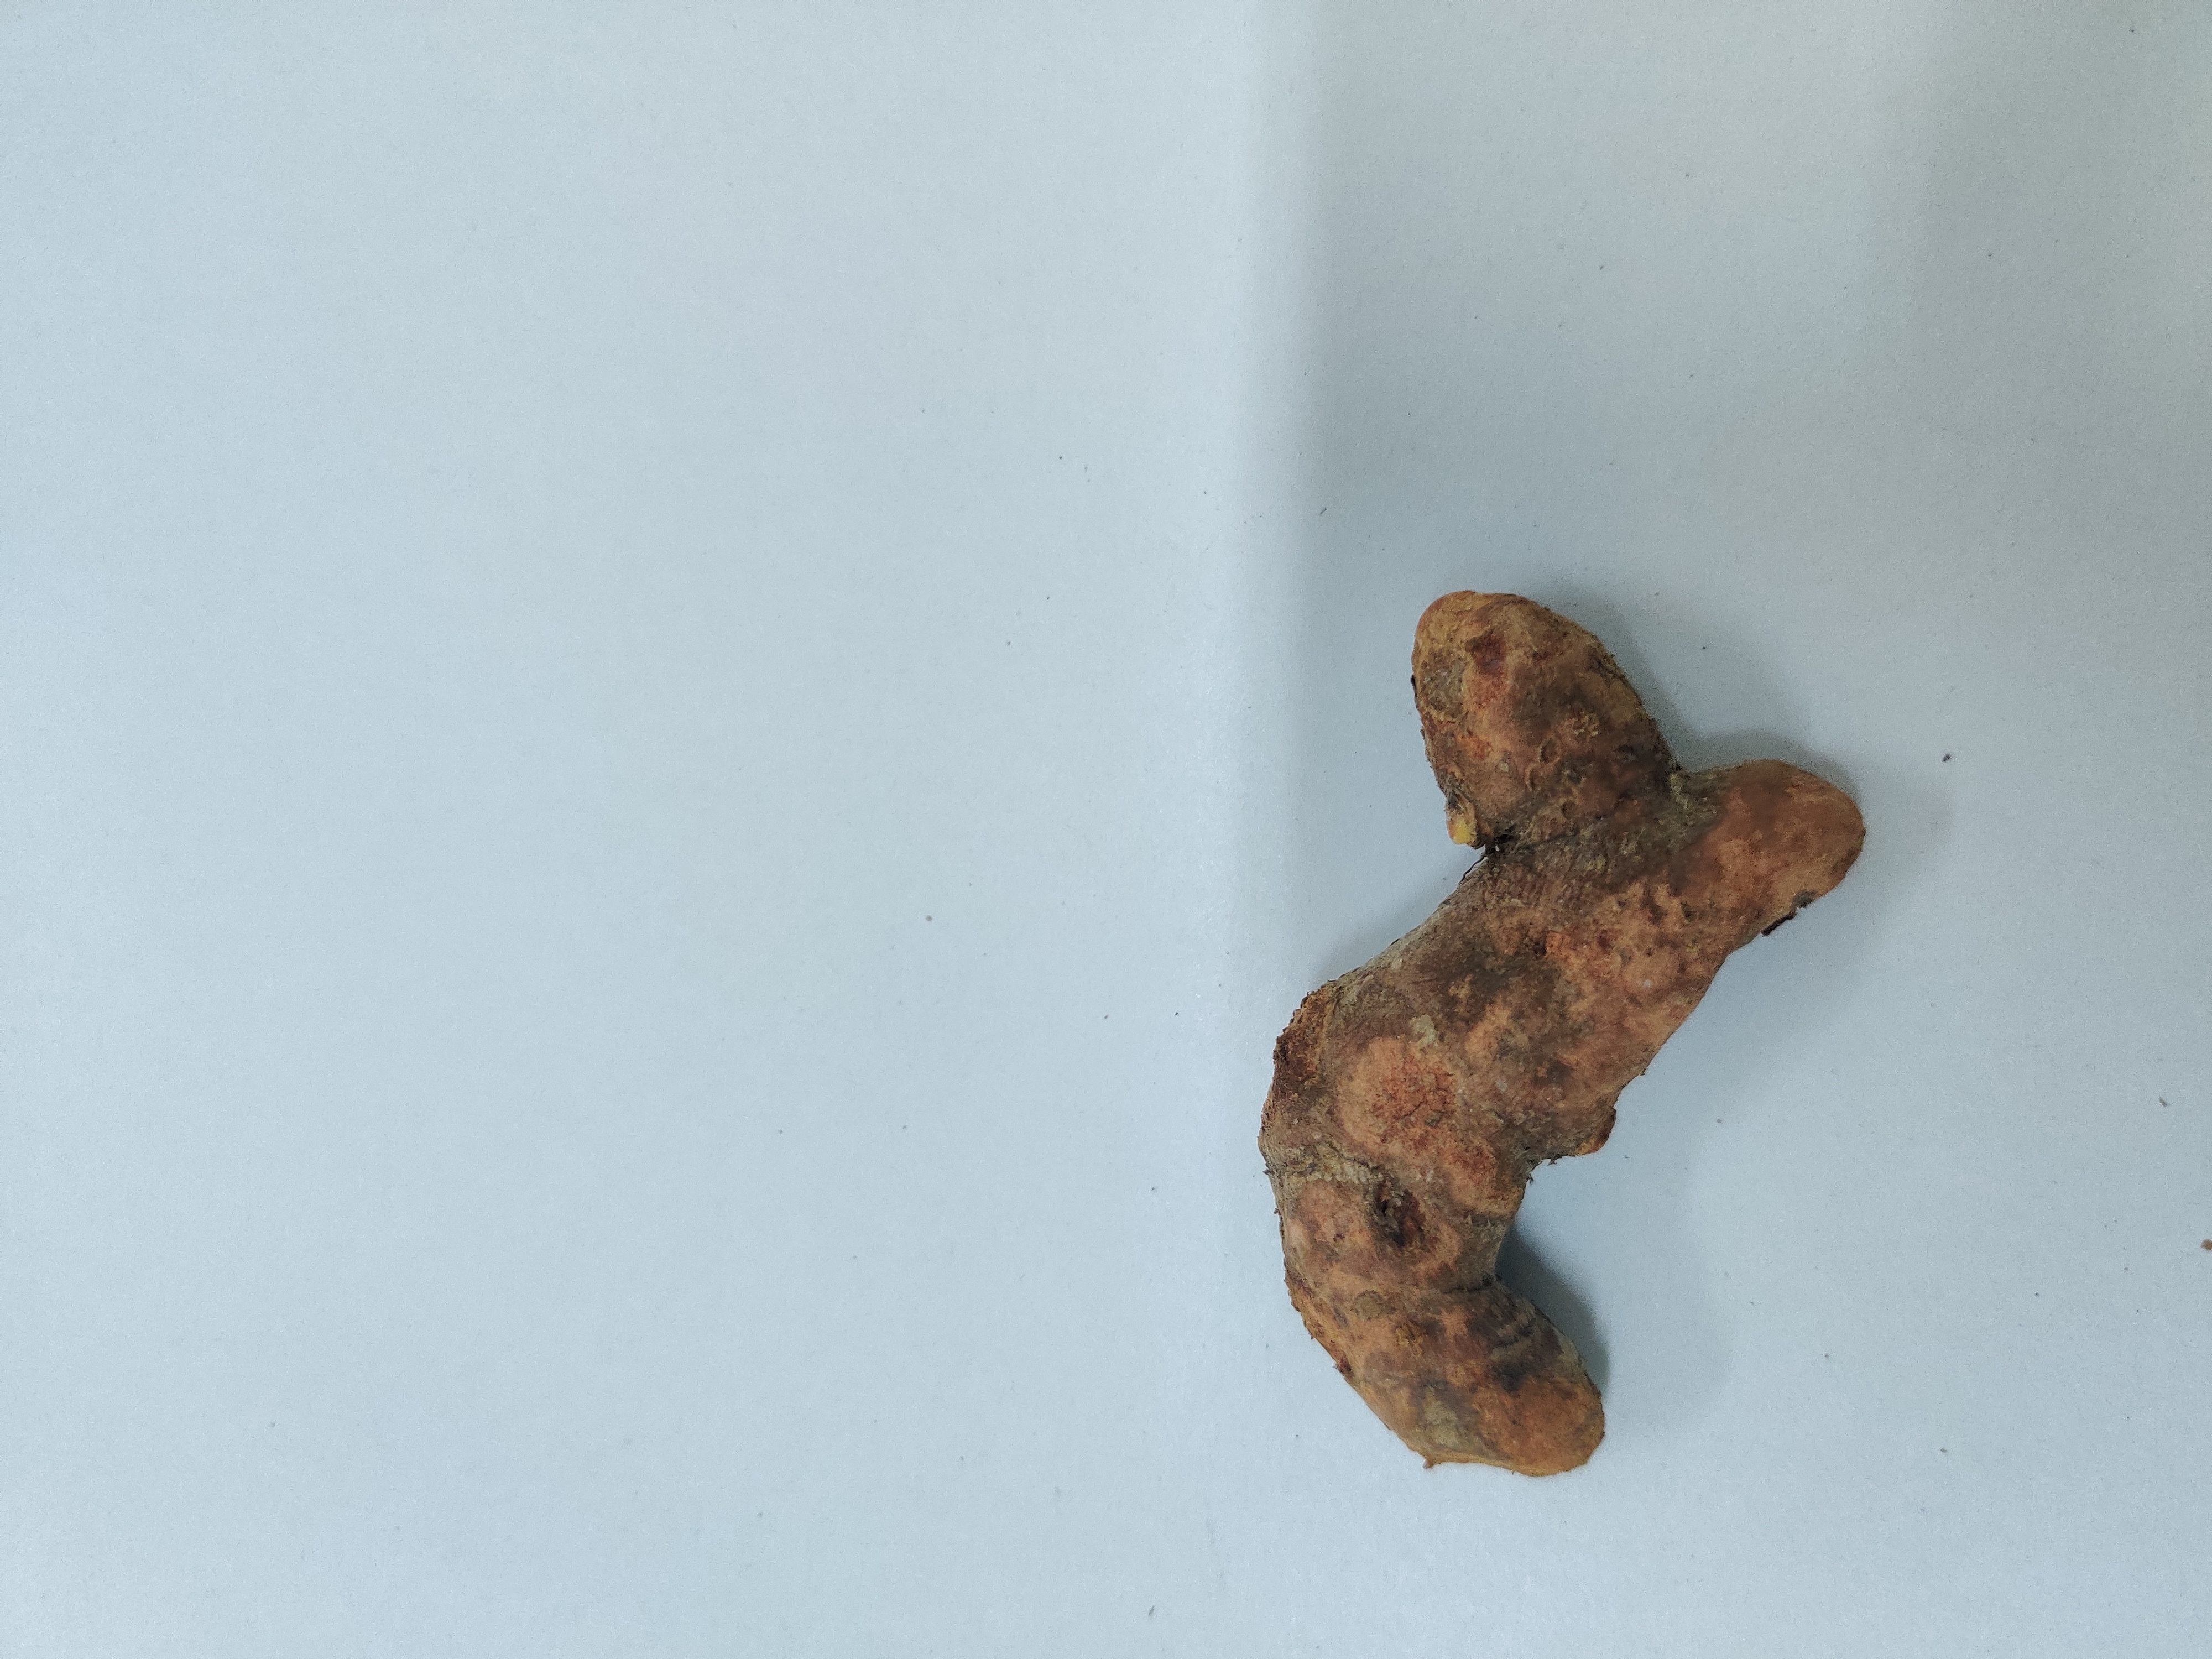
Crop: Turmeric
Condition: Severely Damaged